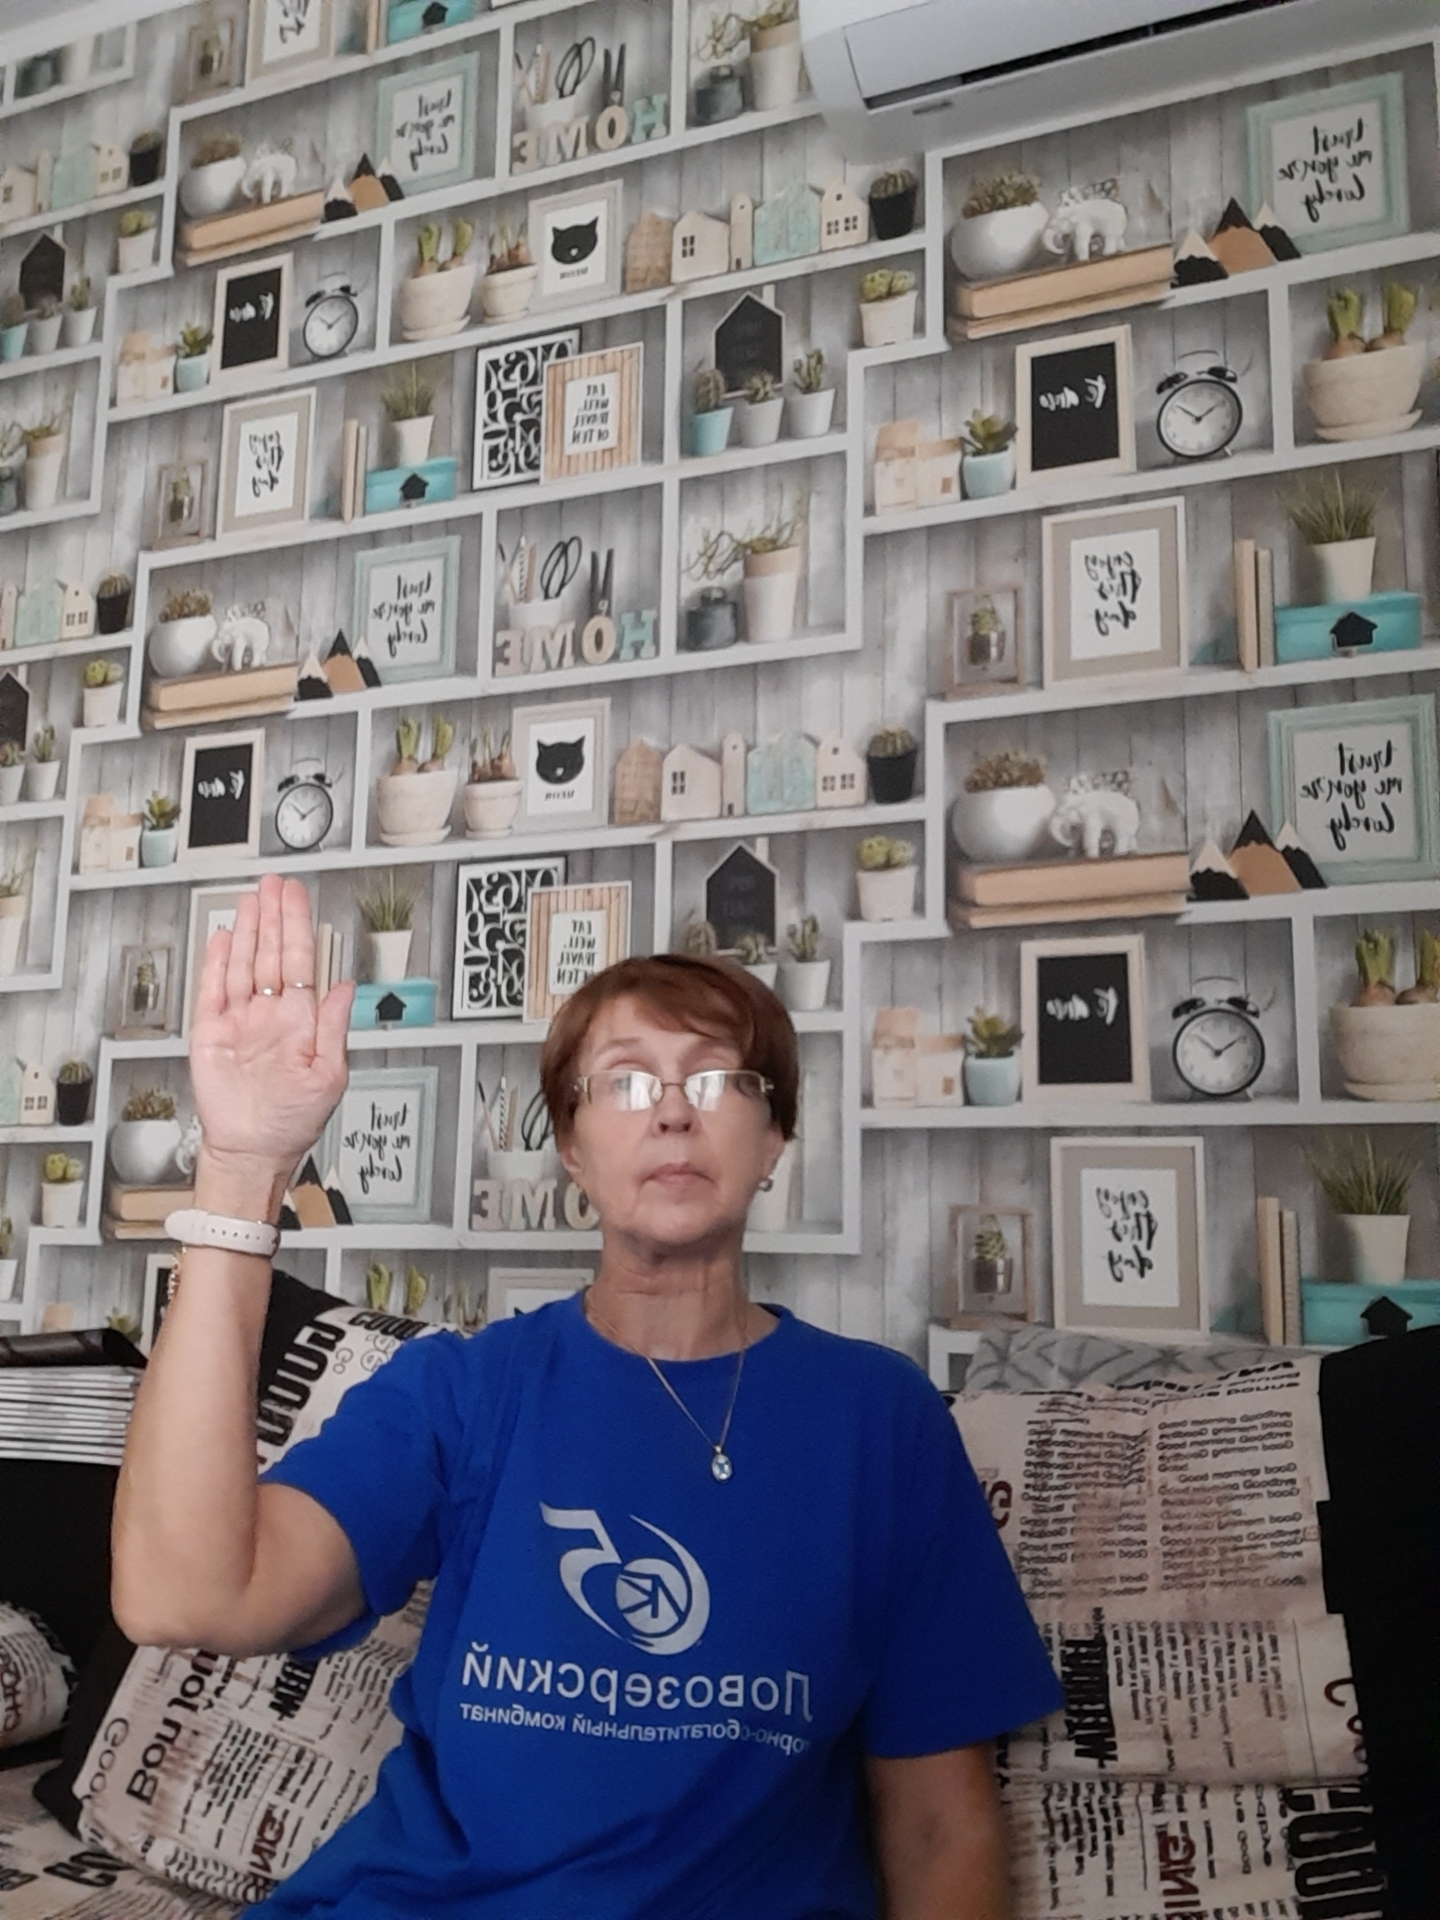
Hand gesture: stop